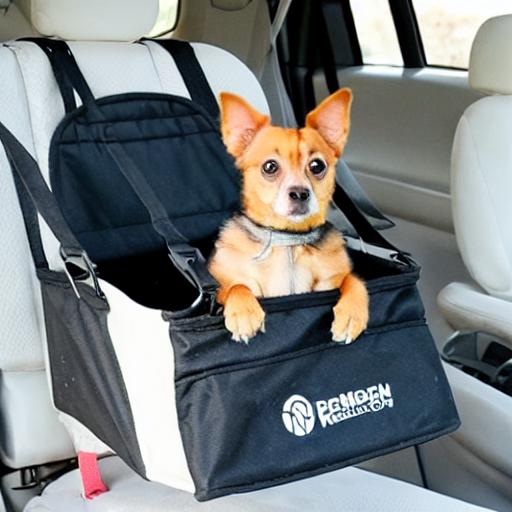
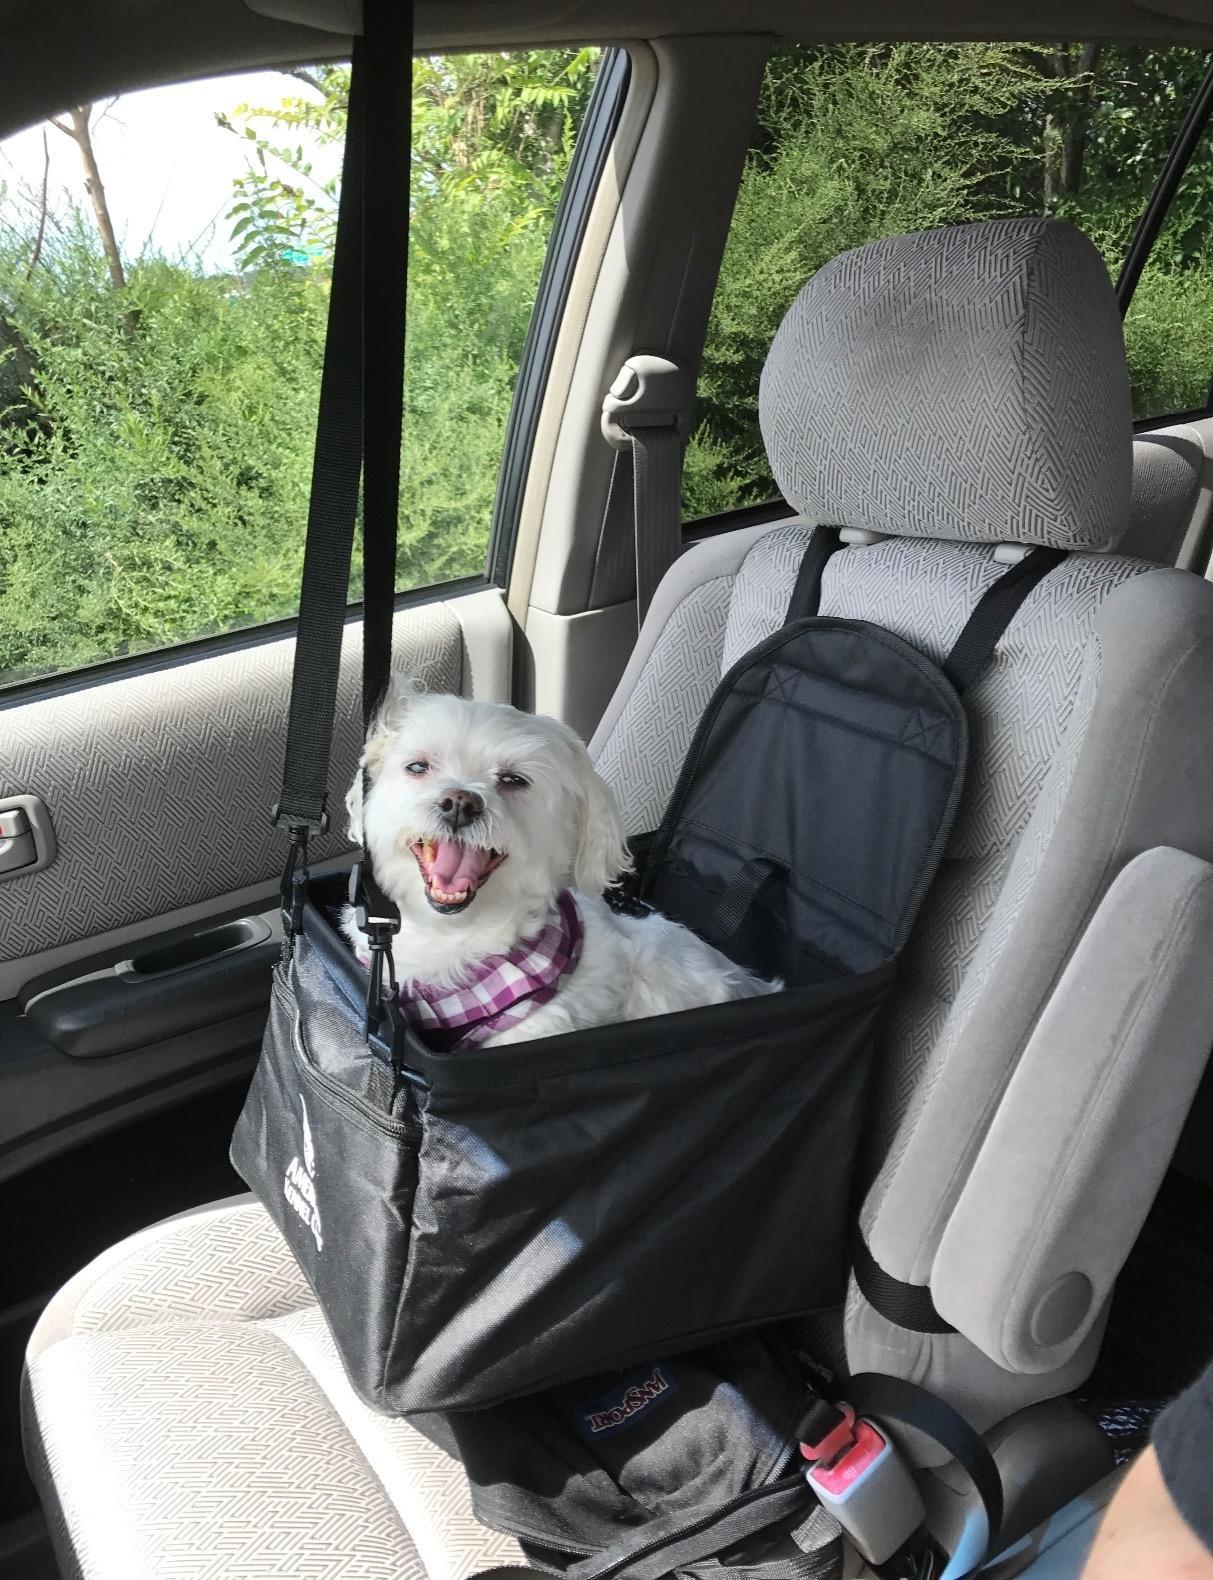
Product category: items_kennel
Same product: no